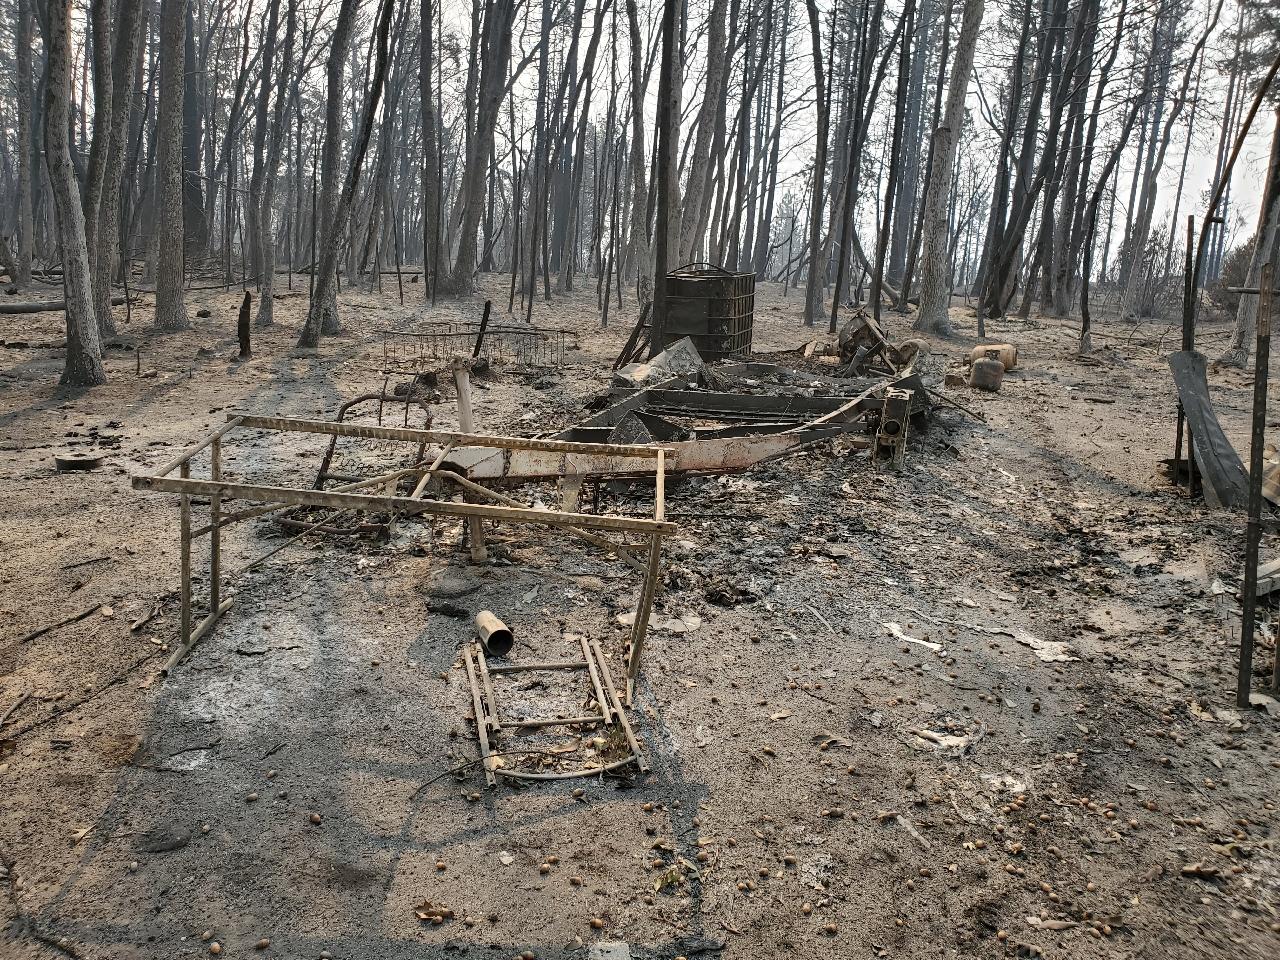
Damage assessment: destroyed